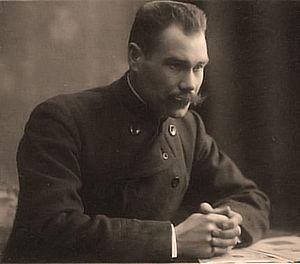
L'Association pour la culture et l'identité finnoise est fondée le 12 mai 1906 pour le centième anniversaire de la naissance Johan Vilhelm Snellman. Johannes Linnankoski en sera le premier Président.
Vihtori Johan Peltonen, dit Johannes Linnankoski, est un romancier finlandais.